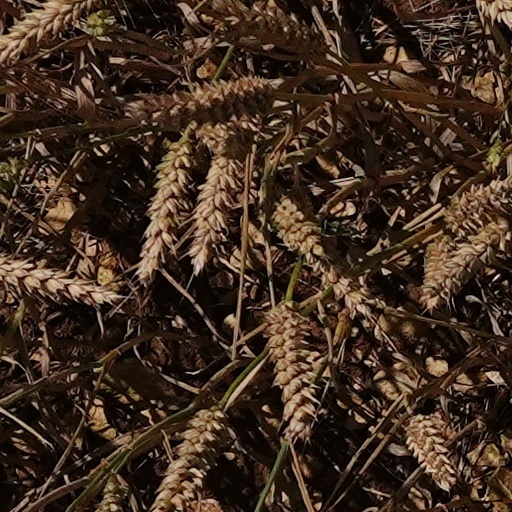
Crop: wheat